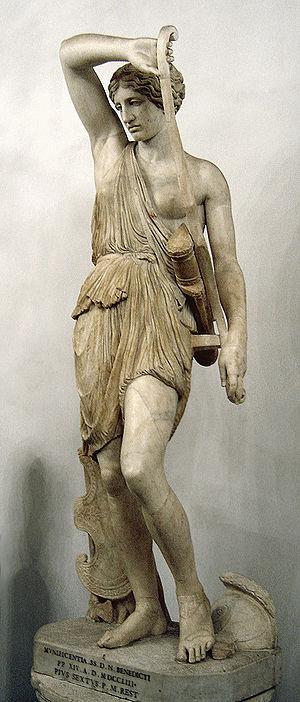
Tête d'Amazone blessée du type du Capitole-Mattei. Marbre Italiano: Testa di Amazzone ferita. Marmo